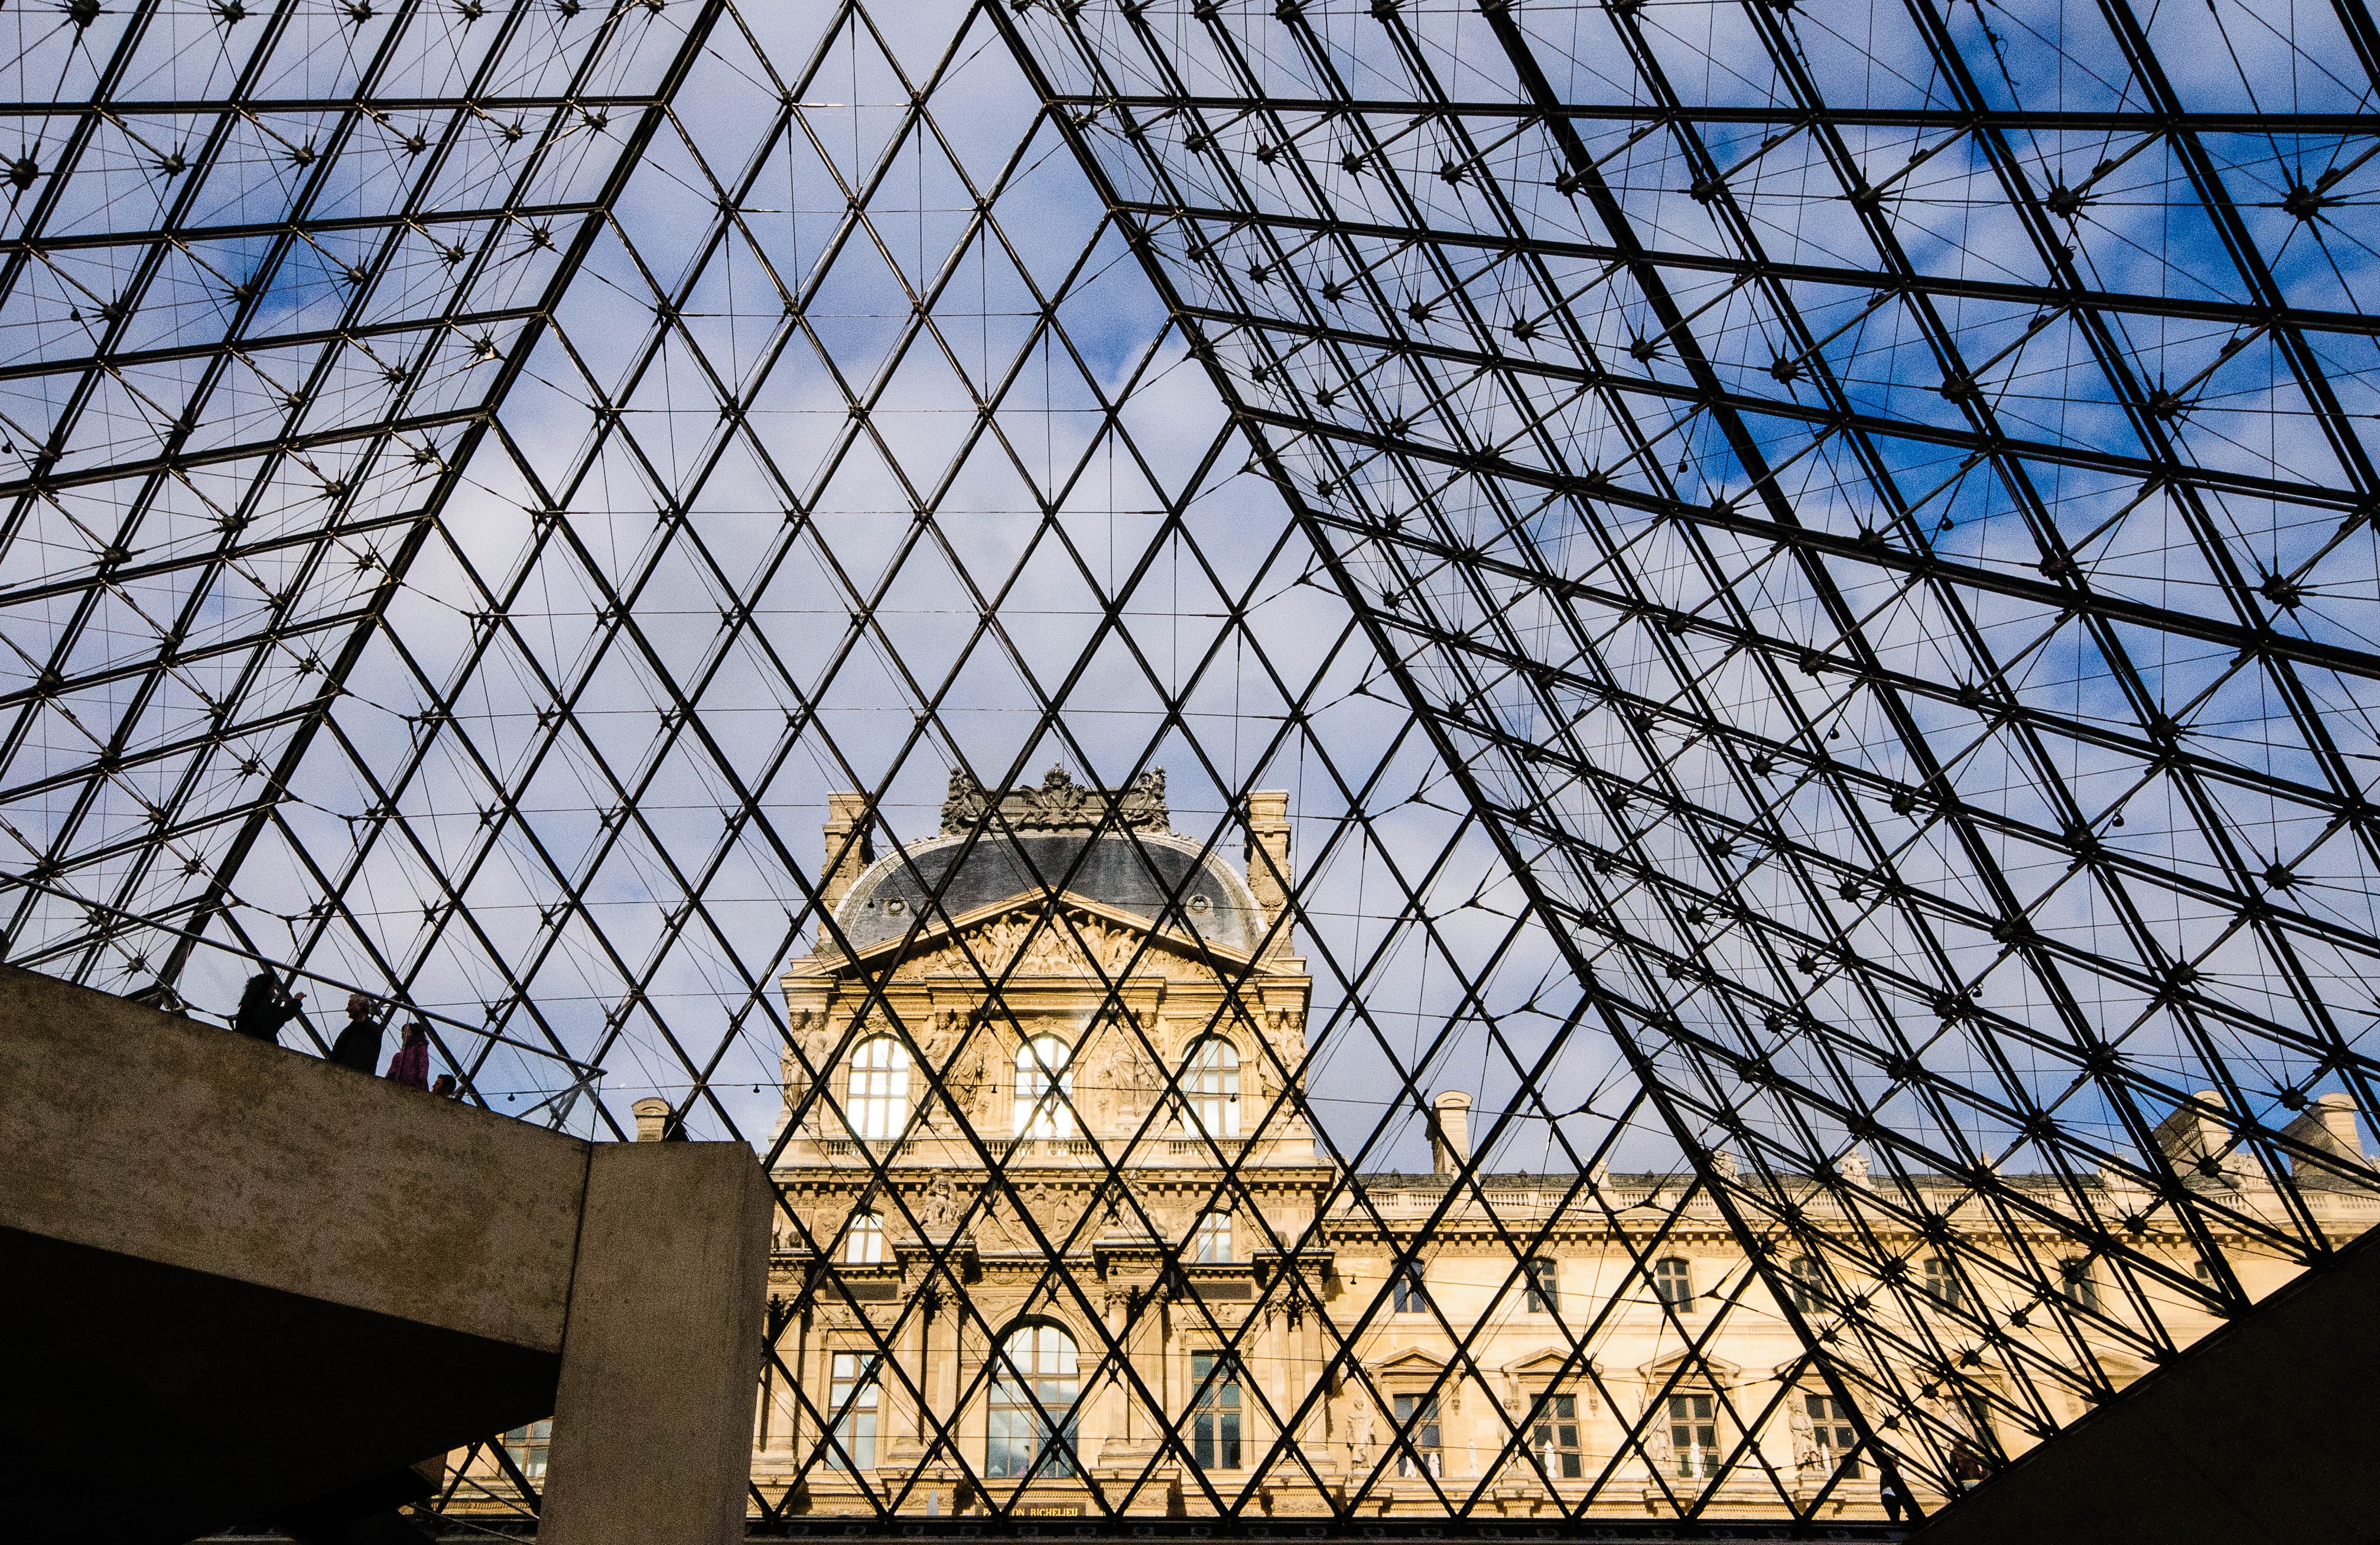
architecture, window, paris, skyscraper, france, arch, reflection, louvre, pyramid, landmark, facade, symmetry, dome, daylighting, glass pyramid, urban area